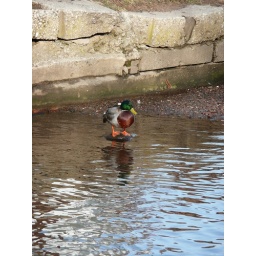
This duck was on a rock looking over all of the other ducks. Good test of camera in full sunlight